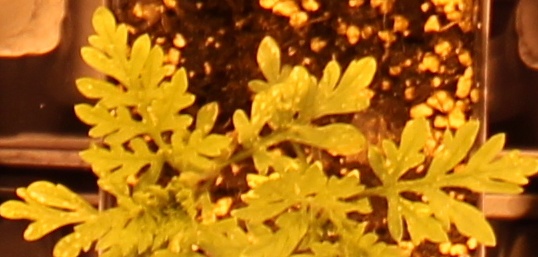
Label: Ragweed